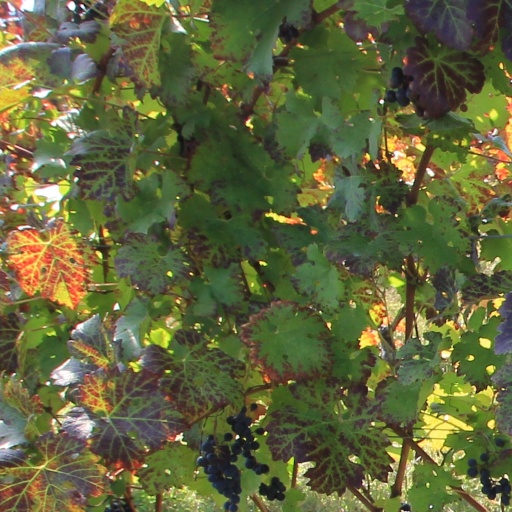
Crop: grape